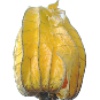
Label: physalis_with_husk